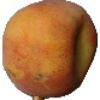
Label: Peach 1